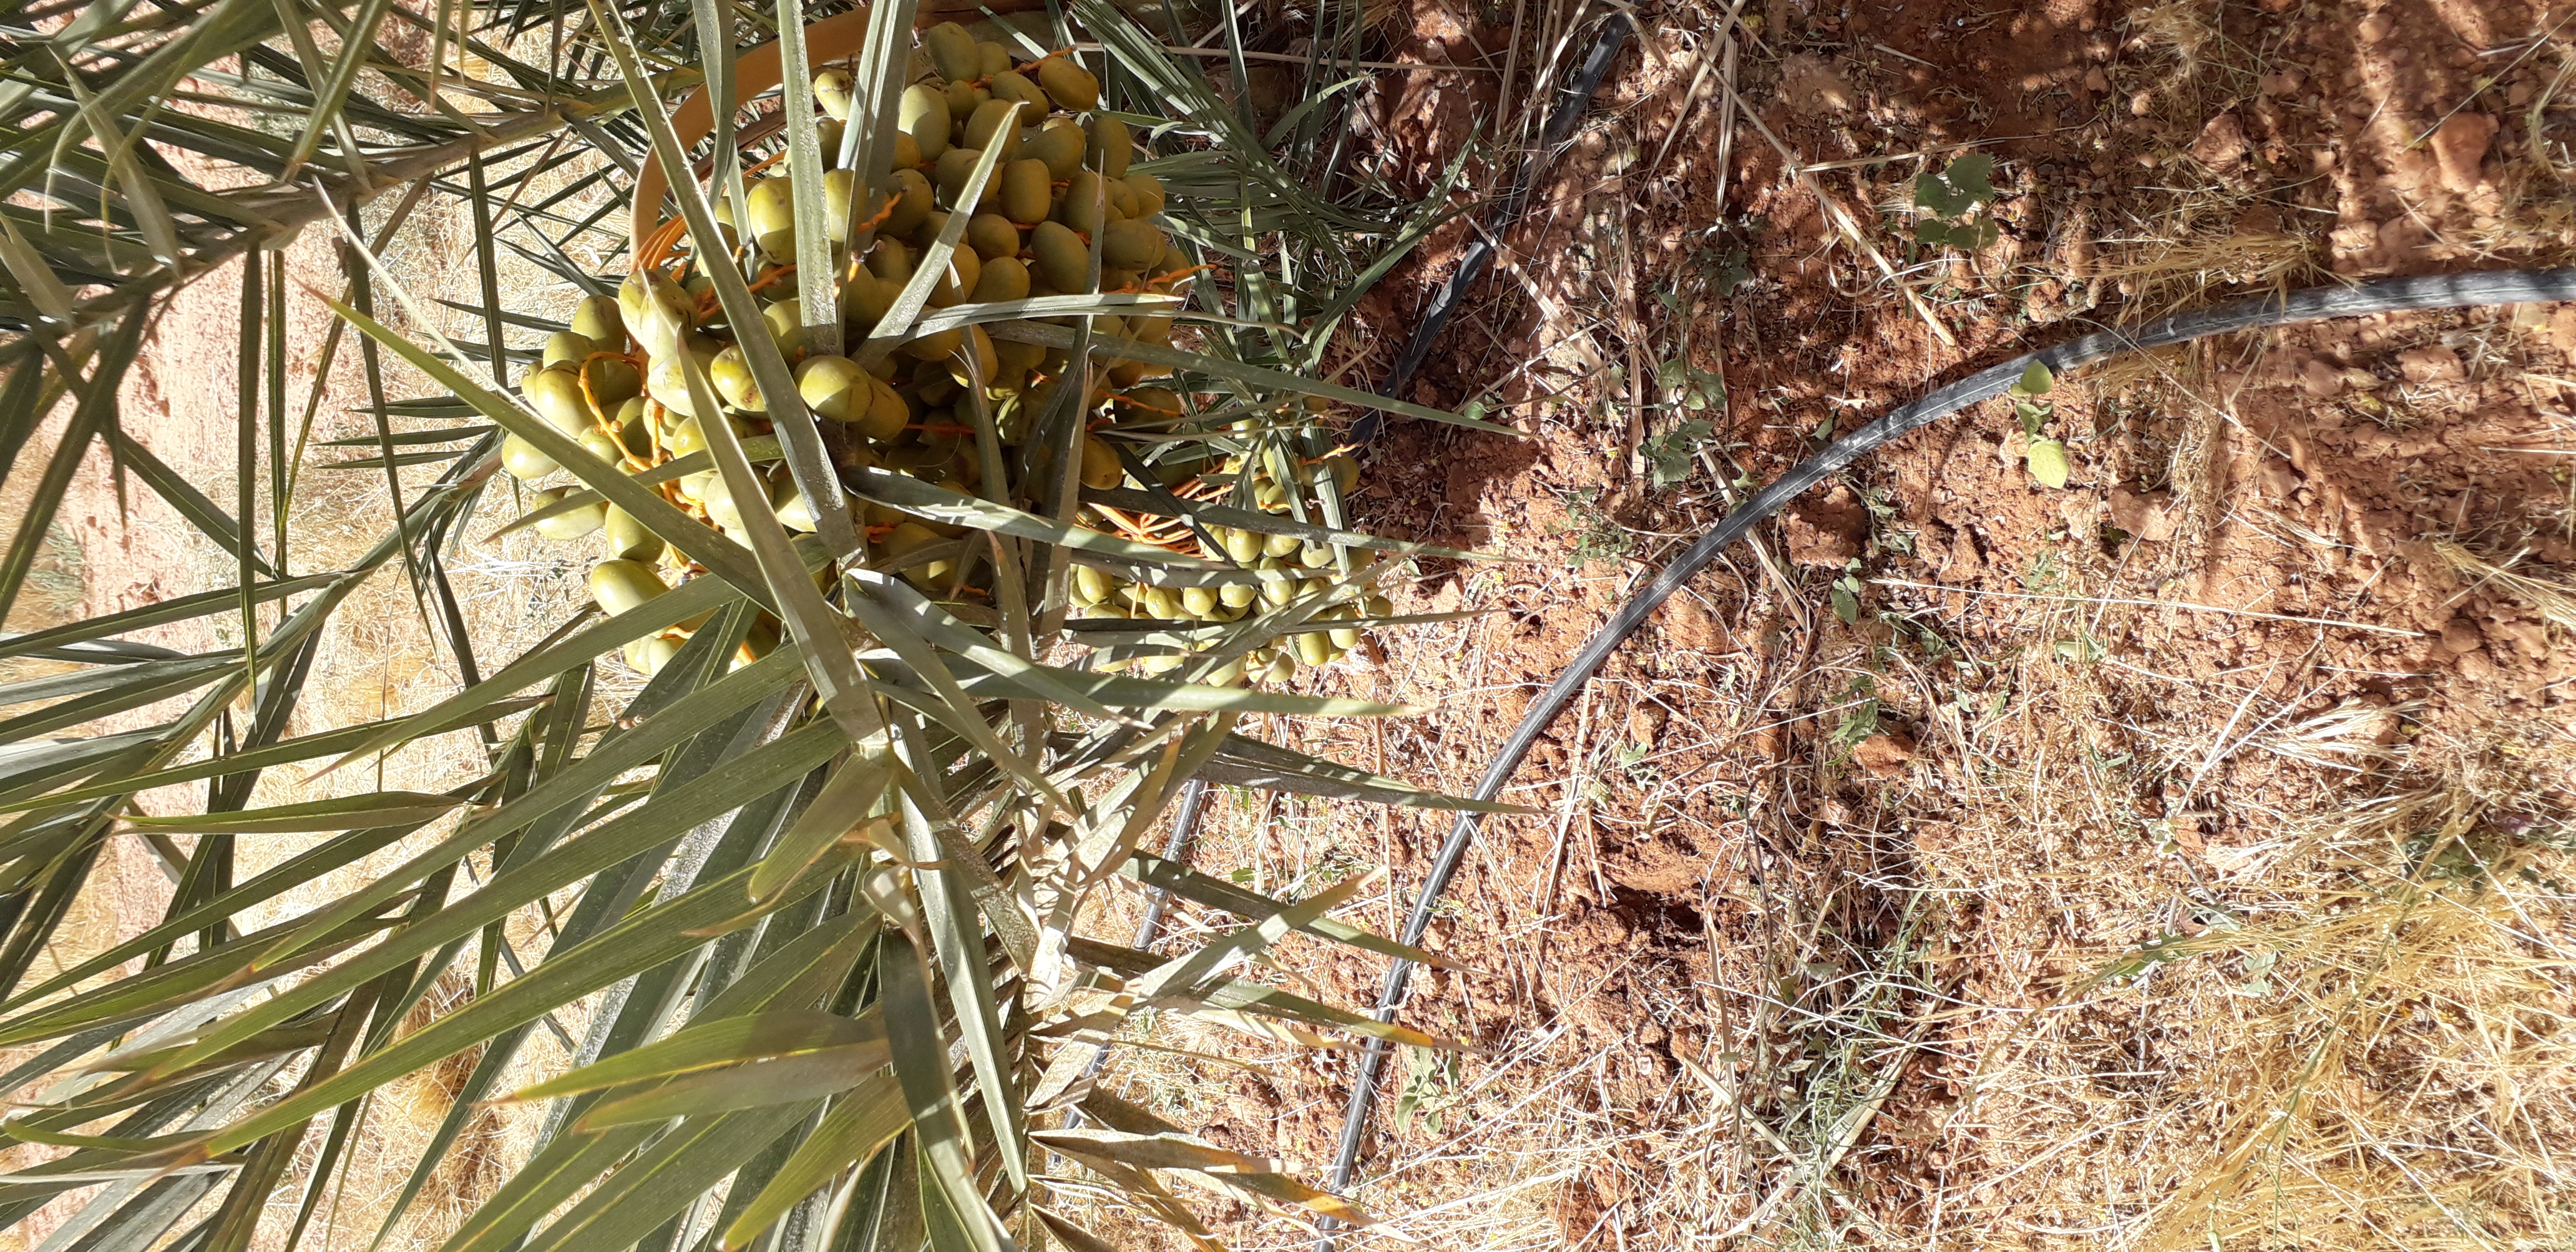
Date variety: Boufagous